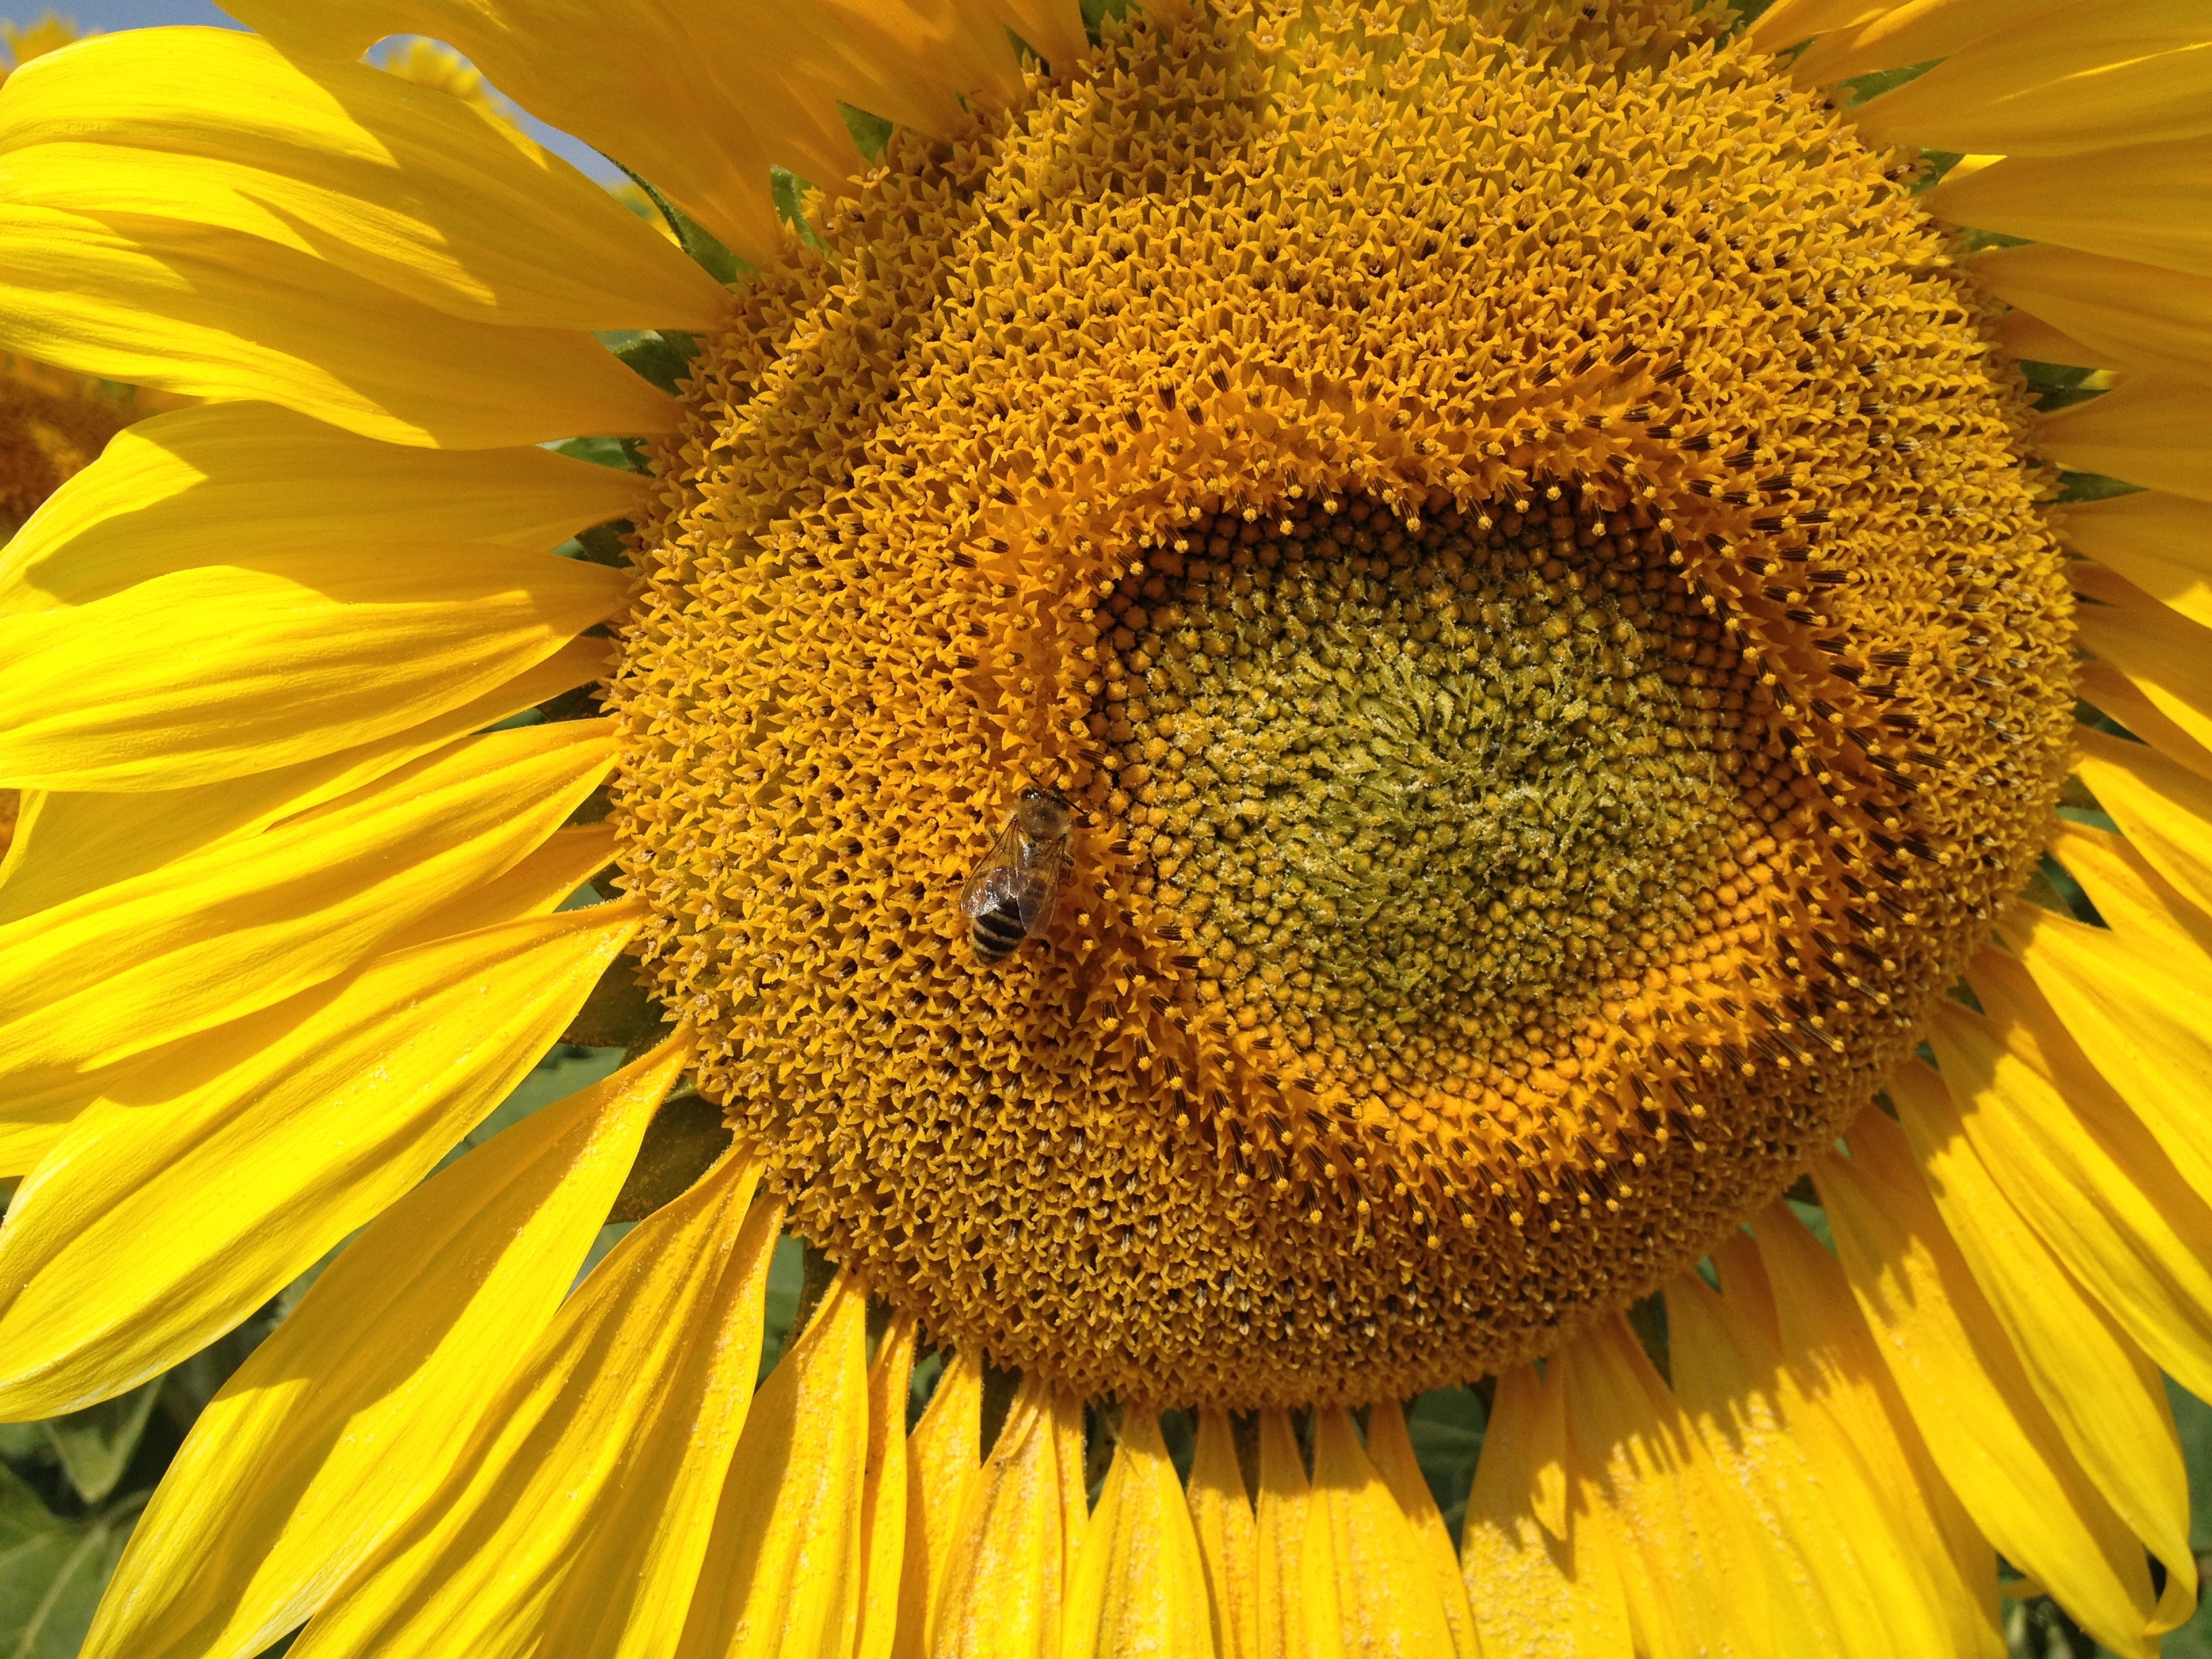
nature, plant, field, flower, petal, pollen, insect, botany, yellow, flora, sunflower, close up, bee, vegetarian food, macro photography, the bees, flowering plant, daisy family, sunflower seed, plant stem, land plant